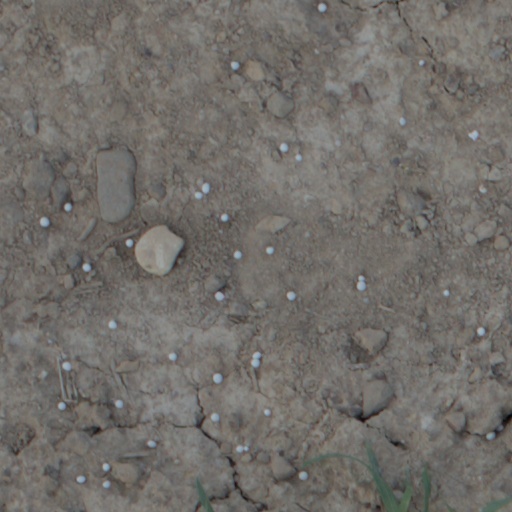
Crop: wheat